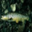
Label: trout